Hard Hitter Tennis

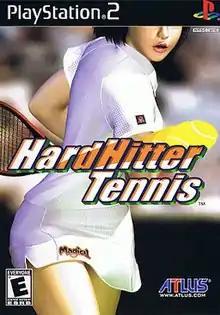
North American cover art

Hard Hitter Tennis, known in Japan as and in Europe as Hard Hitter 2""', is a tennis video game created by Japanese developer Magical Company Ltd, released in 2002. It's the sequel to the 2001 video game "Magical Sports: Hard Hitter" (known in Europe as "Centre Court: Hard Hitter"), which never got a North American release.